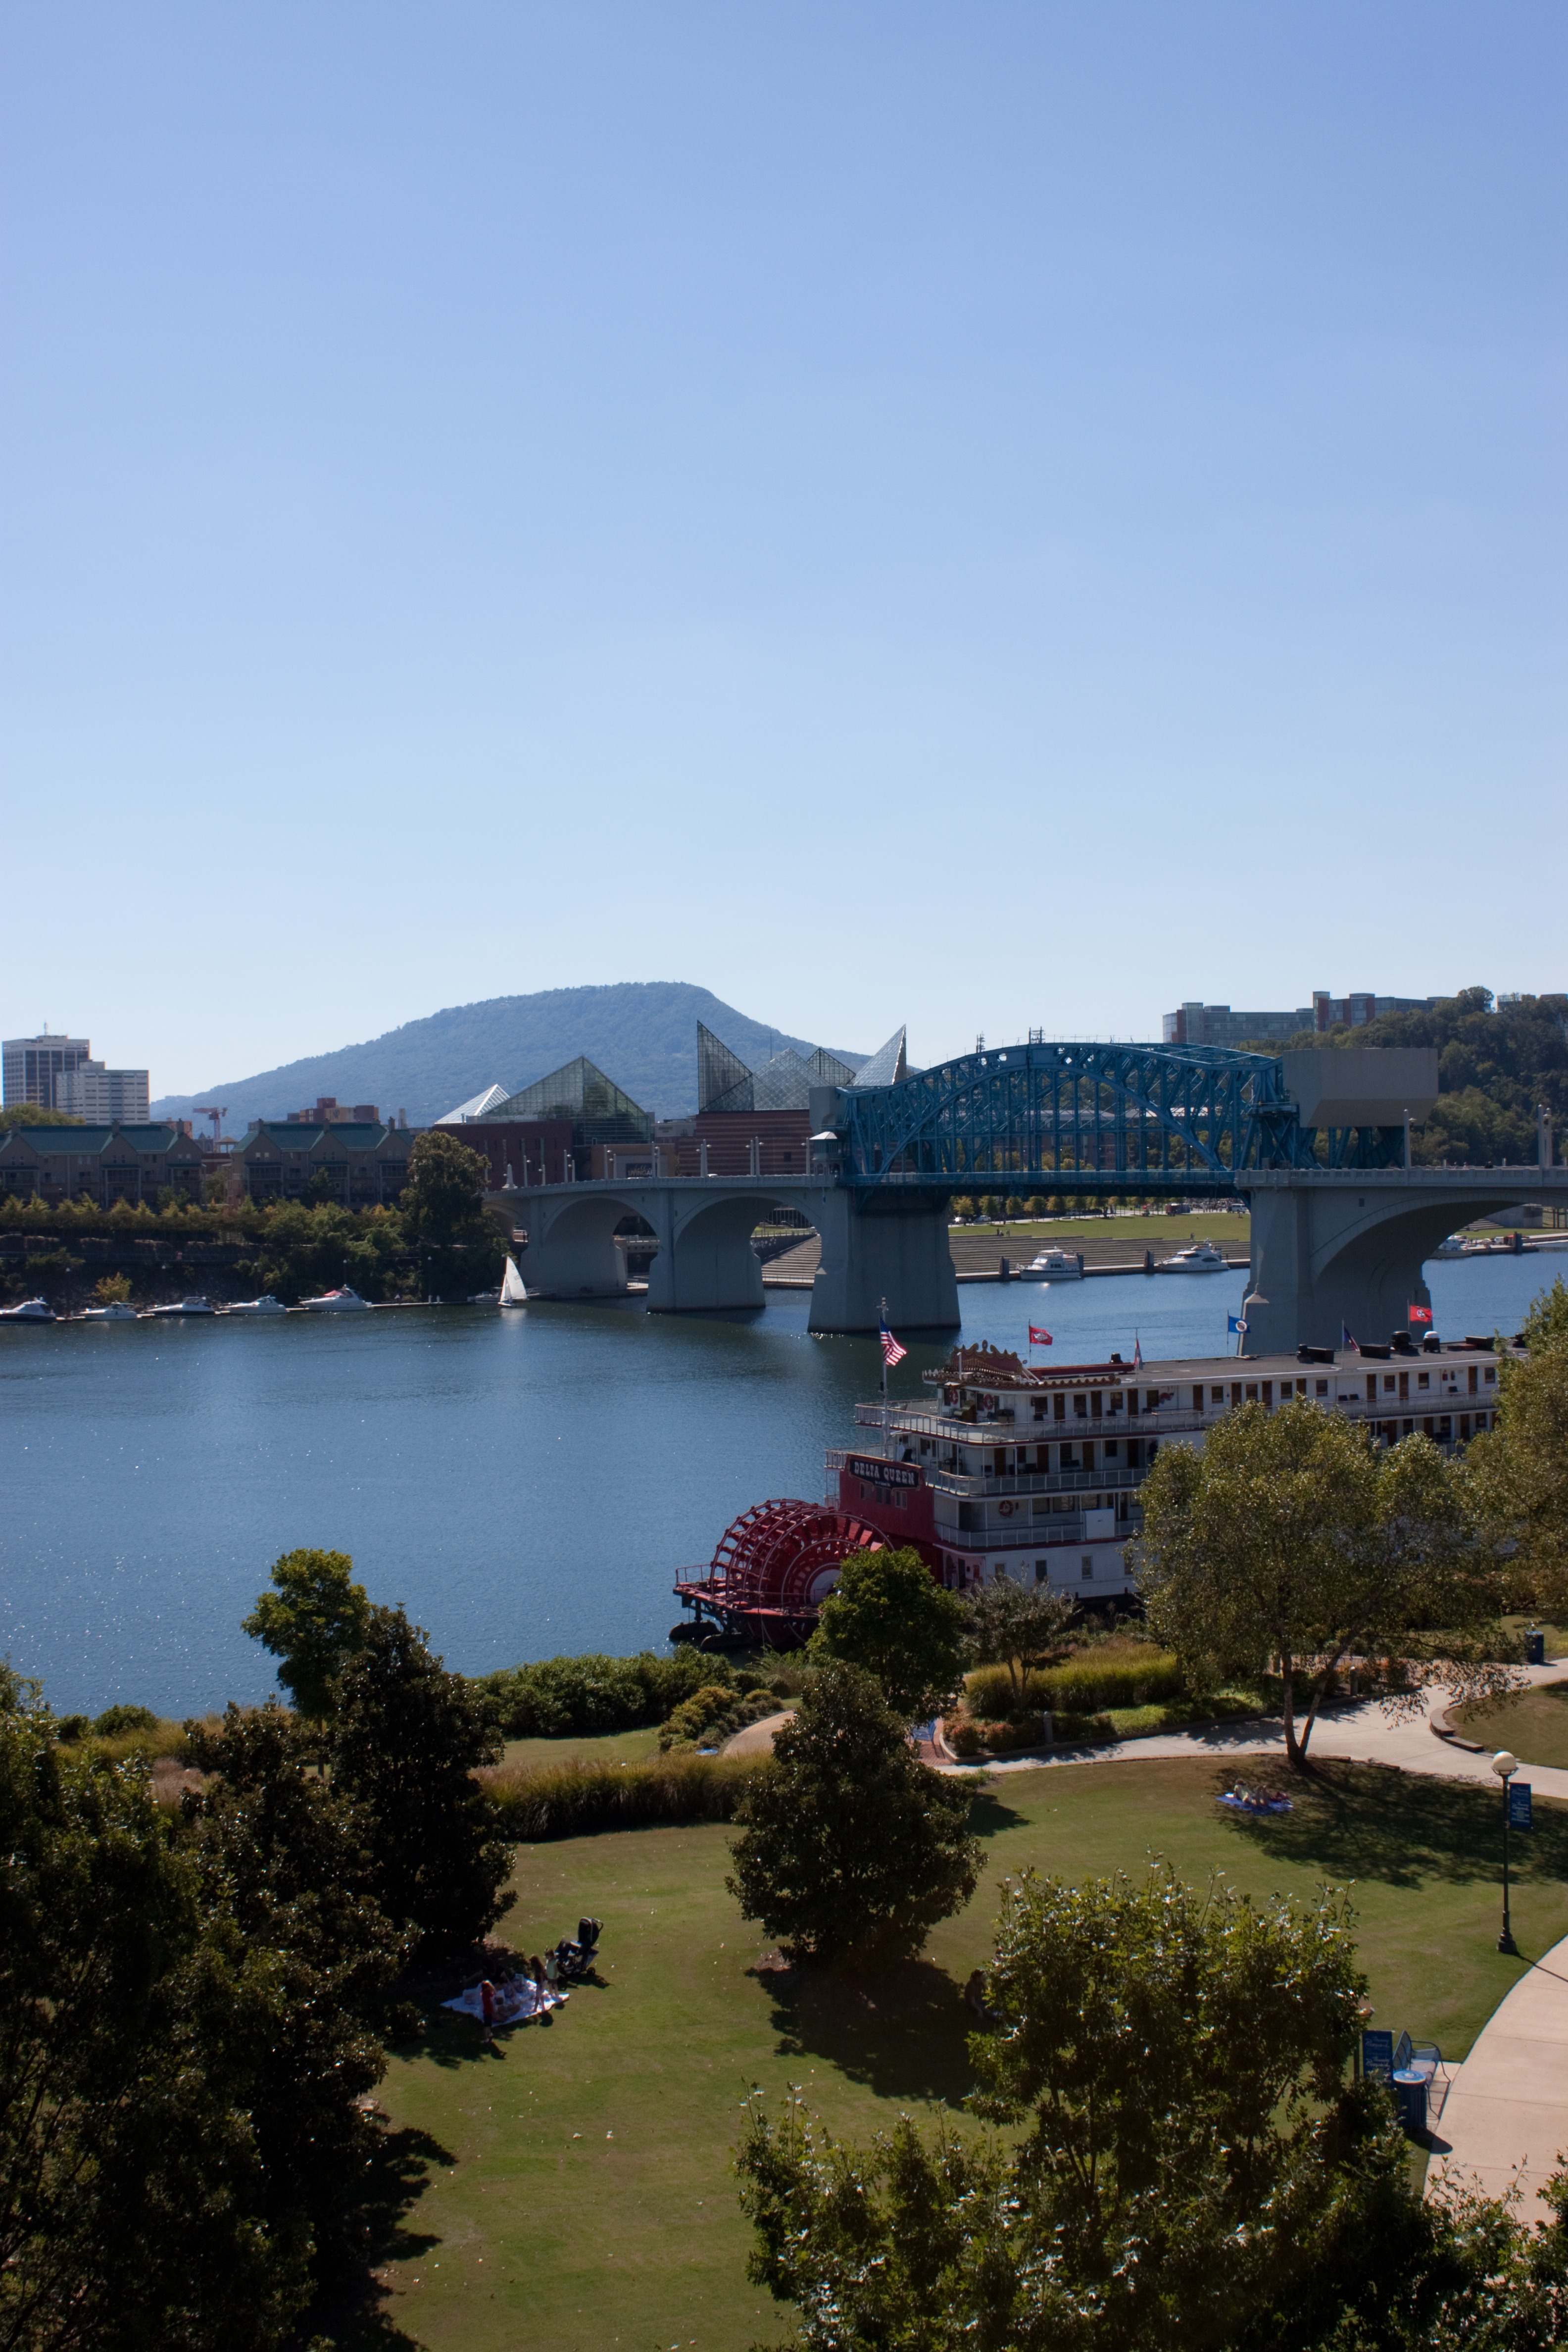
sea, water, sunshine, lake, river, vacation, reflection, bay, reservoir, tourism, sunny, tennessee, riverboat, aerial photography, chattanooga, coolidge park, lookout mountain bridge